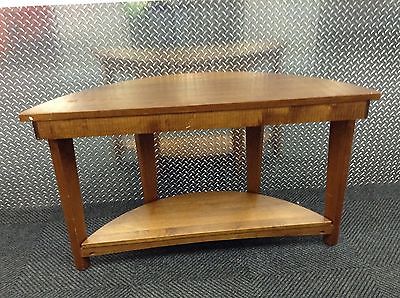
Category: table